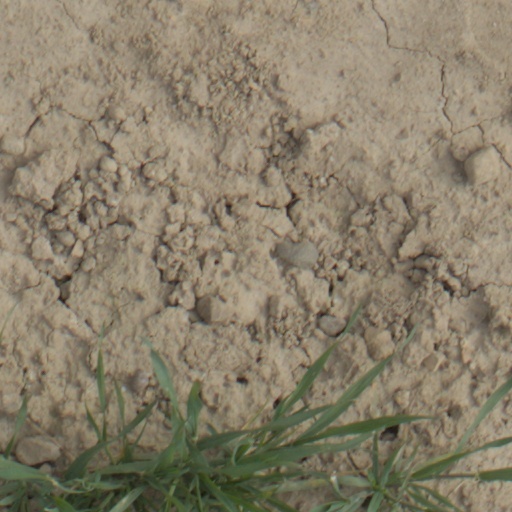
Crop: wheat